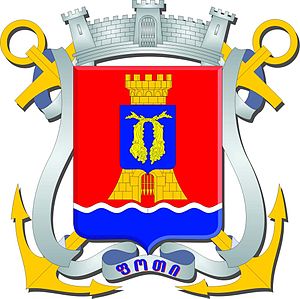
Poti
Poti er en by i Samegrelo-provinsen i det vestlige Georgien. Den er beliggende ved den østlige kyst af Sortehavet, ved Rioni-flodens udløb. Poti blev grundlagt som en græsk koloni i det 7. århundrede f.Kr. og hed da Phasis.